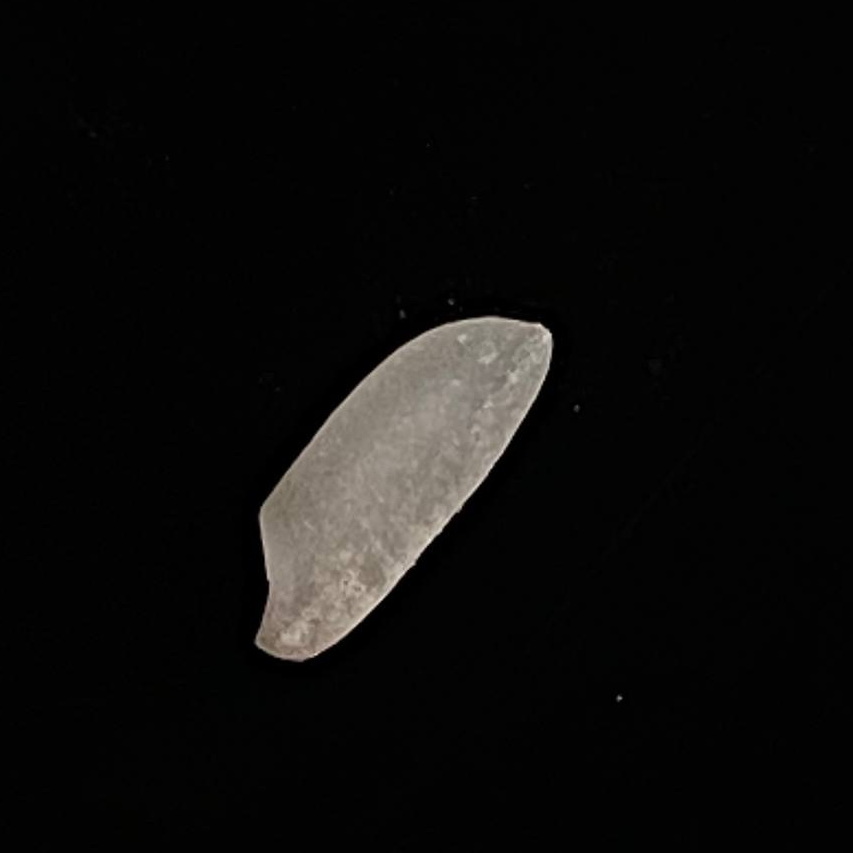
Rice variety: Katari_Polao